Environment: real
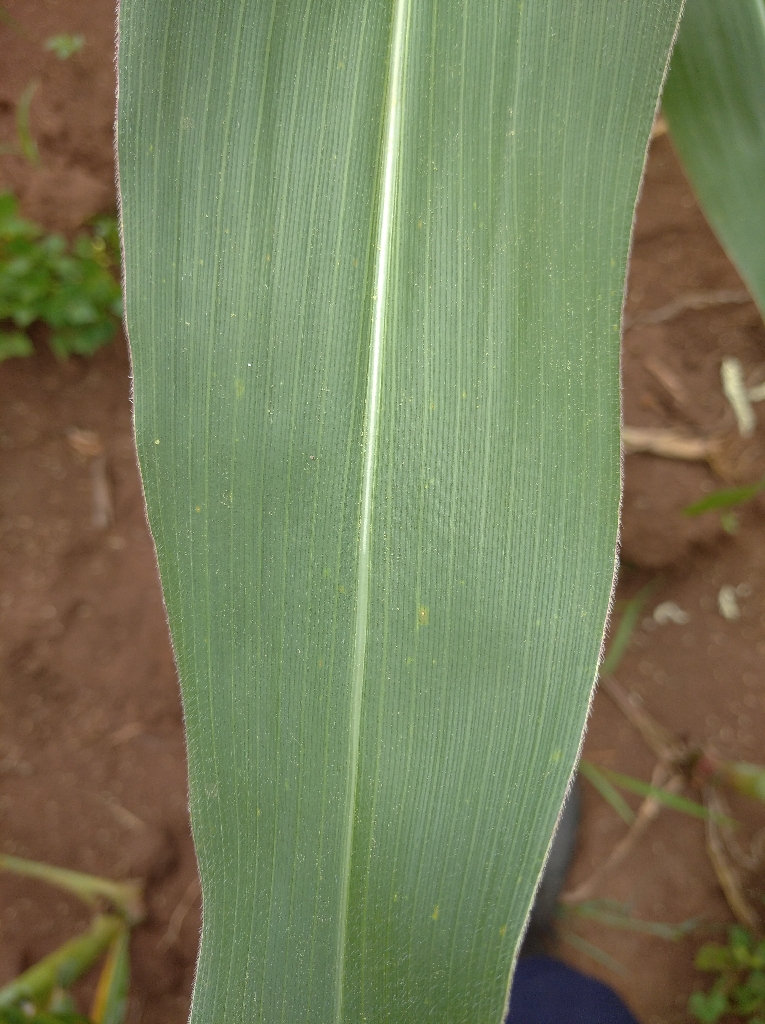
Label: healthy